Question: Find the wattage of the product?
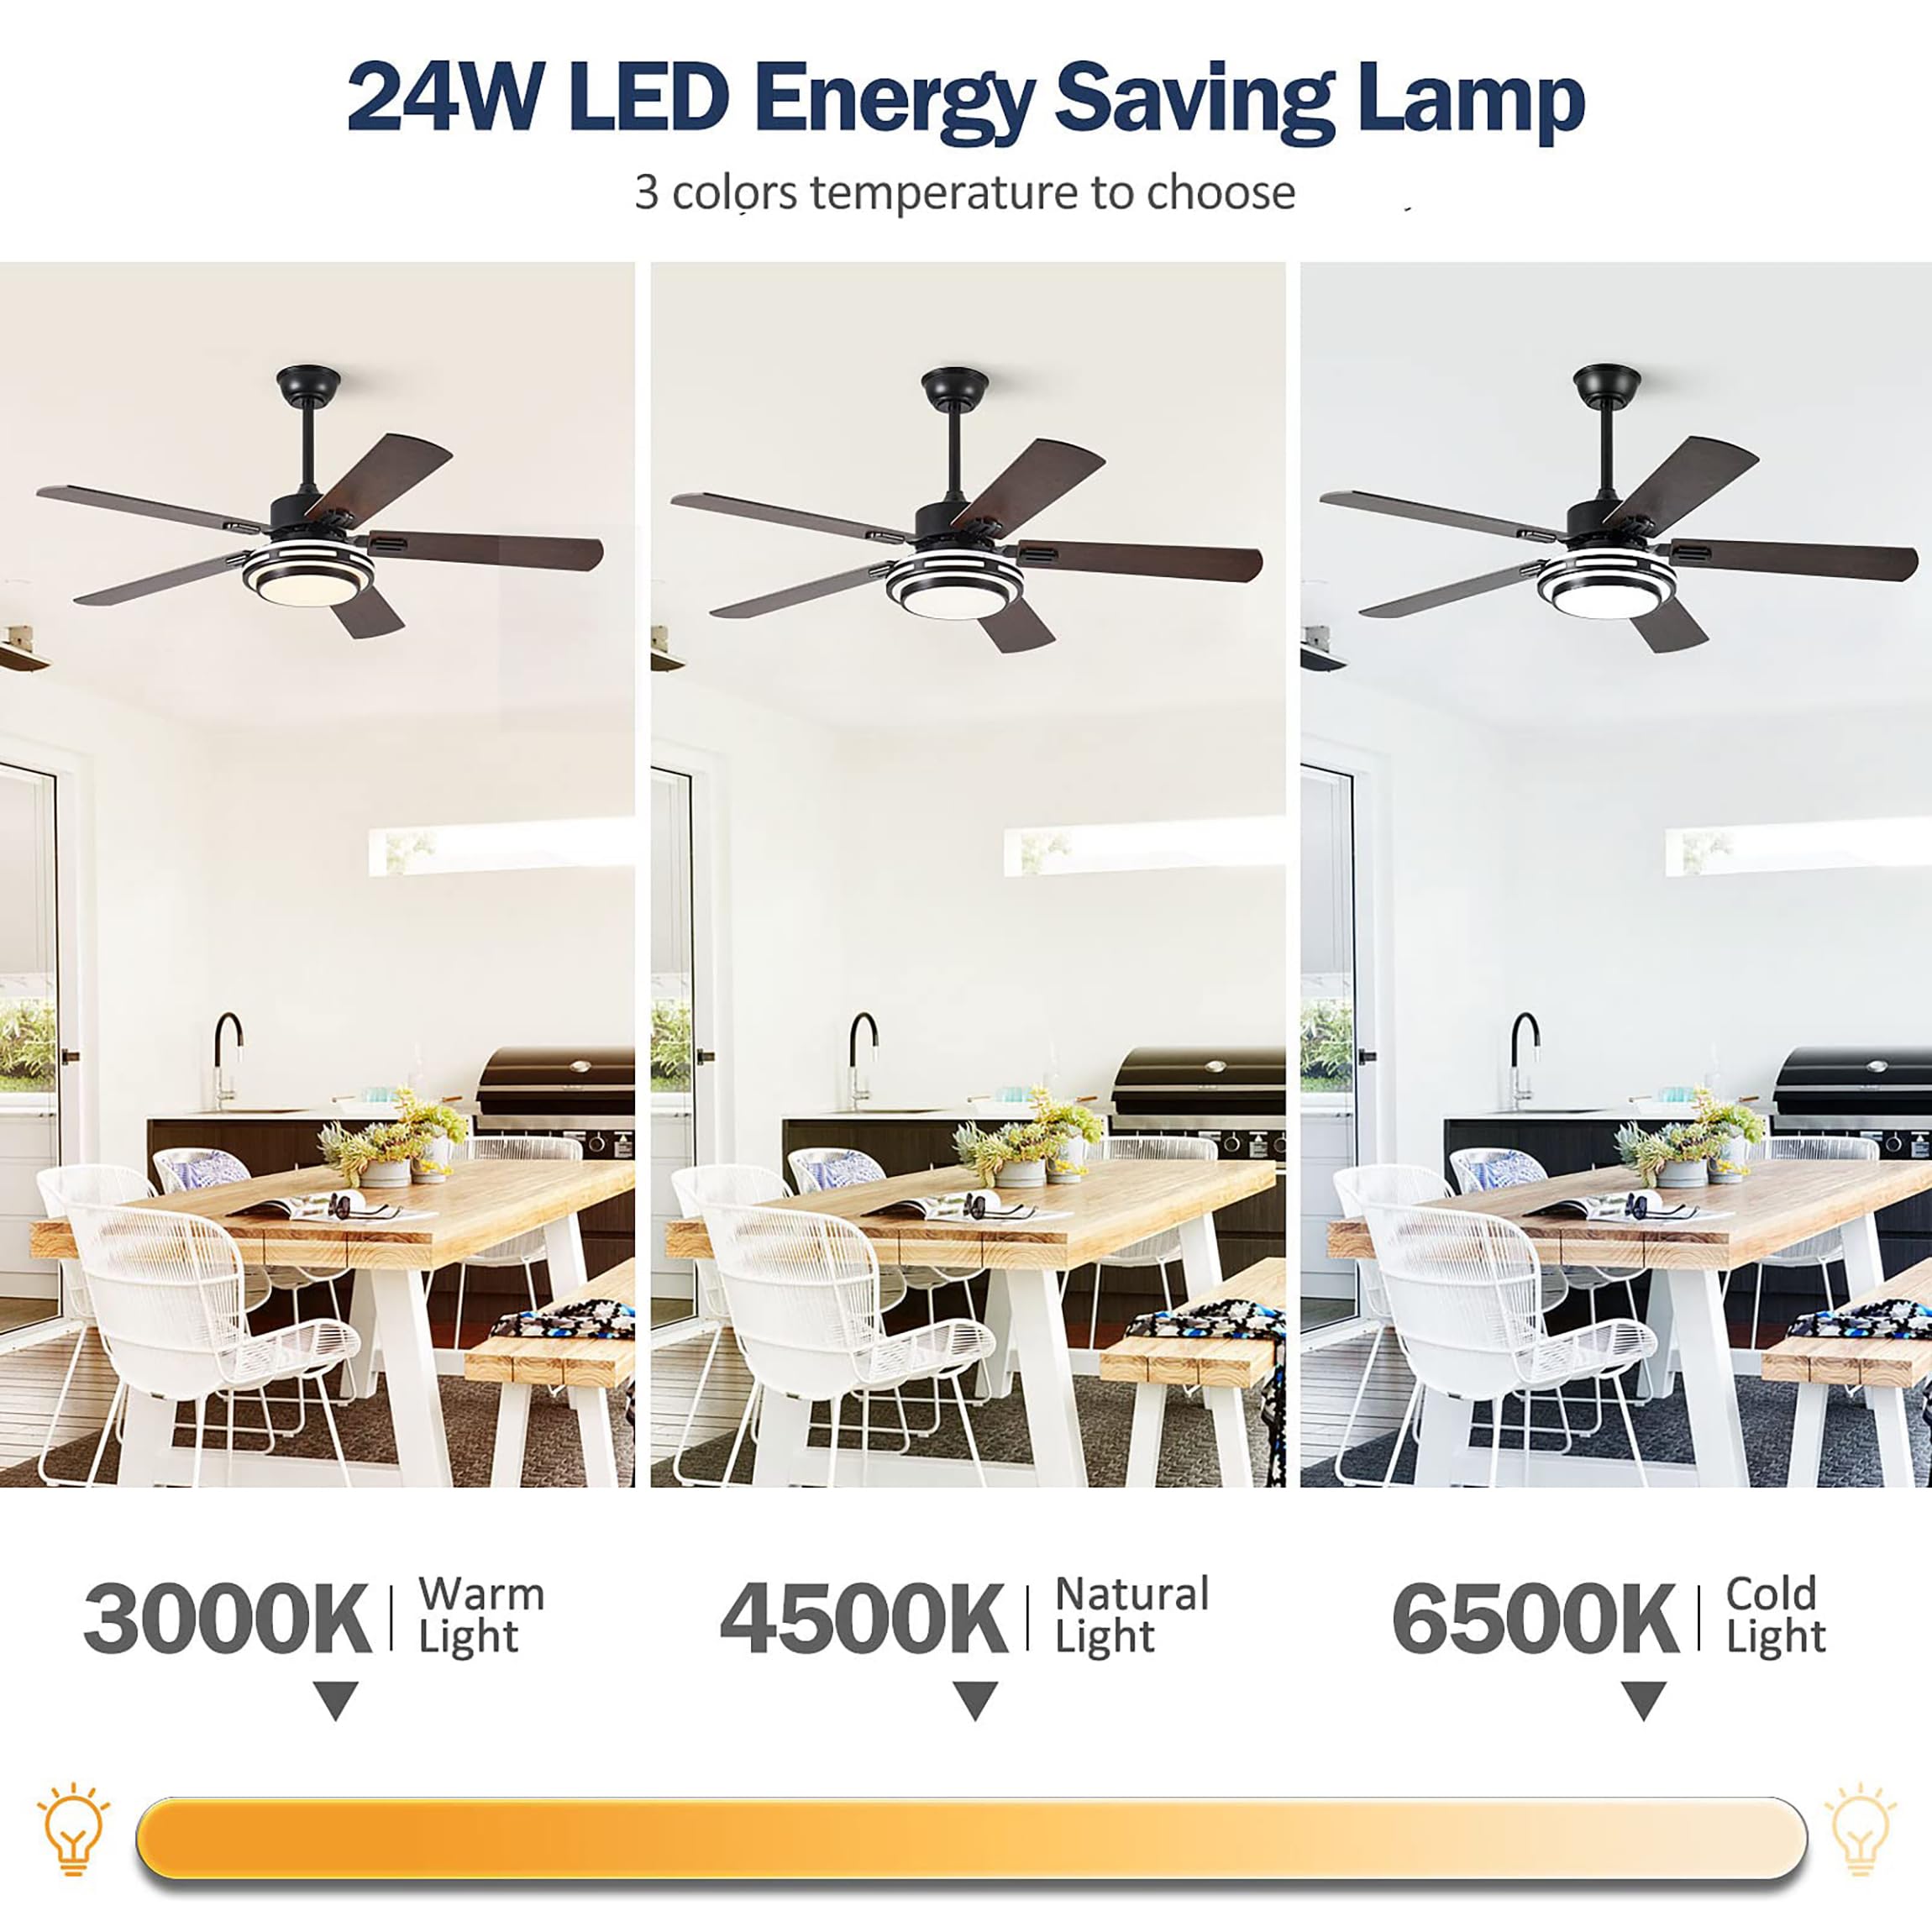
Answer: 24.0 watt